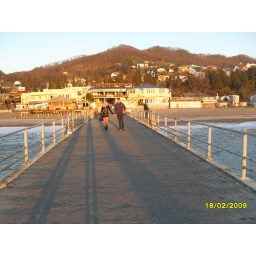
New Year 2011. Me and a girl walking on dock for boats in Looe